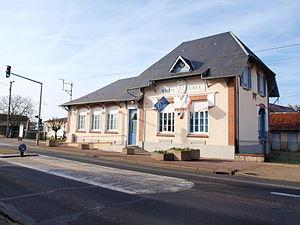
Solterre (Loiret, France)